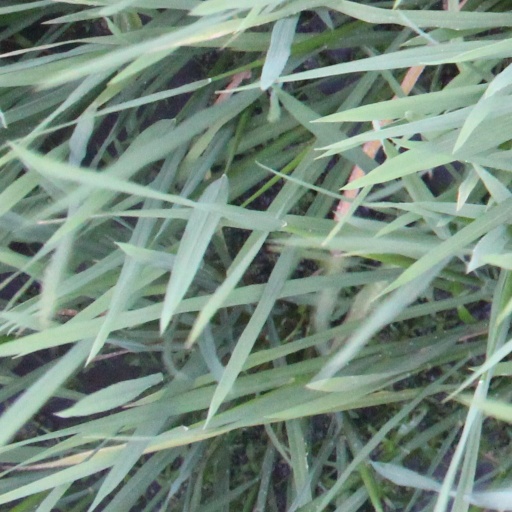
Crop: rice